Timur Kapadze

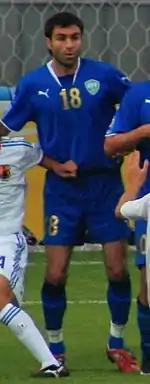
Kapadze with Uzbekistan in 2009

He began his professional career in 1998 as a member of Neftchi Ferghana. He played for Neftchi Ferghana to the end of 2001. During this time, the signal part of the club's 14 matches and managed to score two goals. Together with Neftchi Ferghana, he won the gold medals of the Uzbekistan Higher League in 2001, and in the season of 1998, 1999 and 2000 silver medals of the country championship.